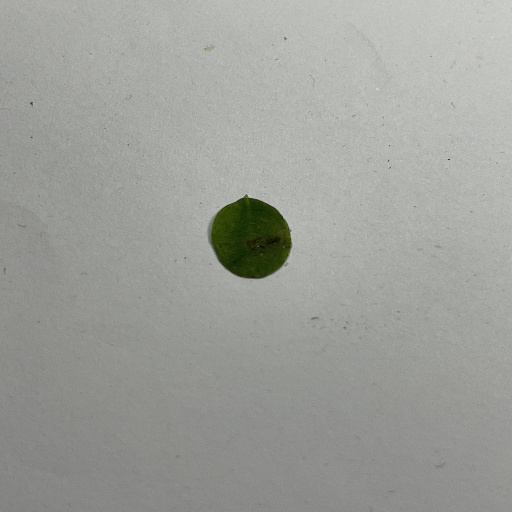
Species: Sojina
Leaf condition: Bacterial Spot